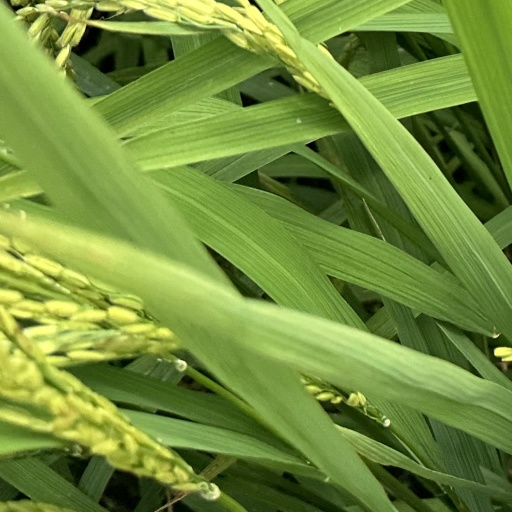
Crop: rice